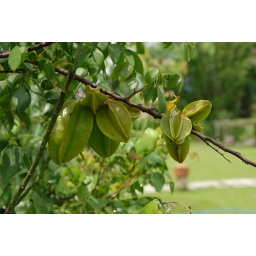
Star fruit tree in grounds of Memento Country Resort